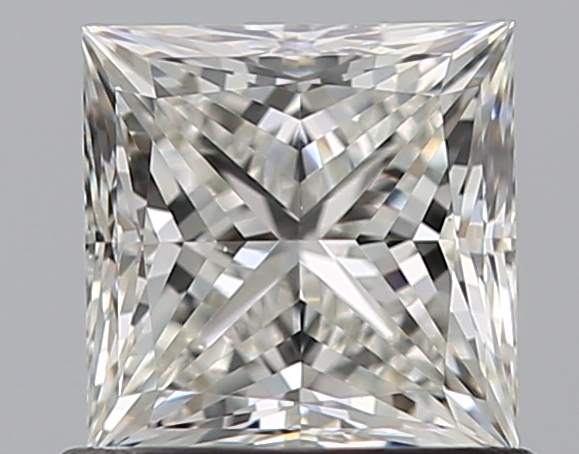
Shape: princess
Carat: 0.77
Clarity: VVS1
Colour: I
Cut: EX
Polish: EX
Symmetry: EX
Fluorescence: N
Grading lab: GIA
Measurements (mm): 4.95 x 4.9 x 3.57